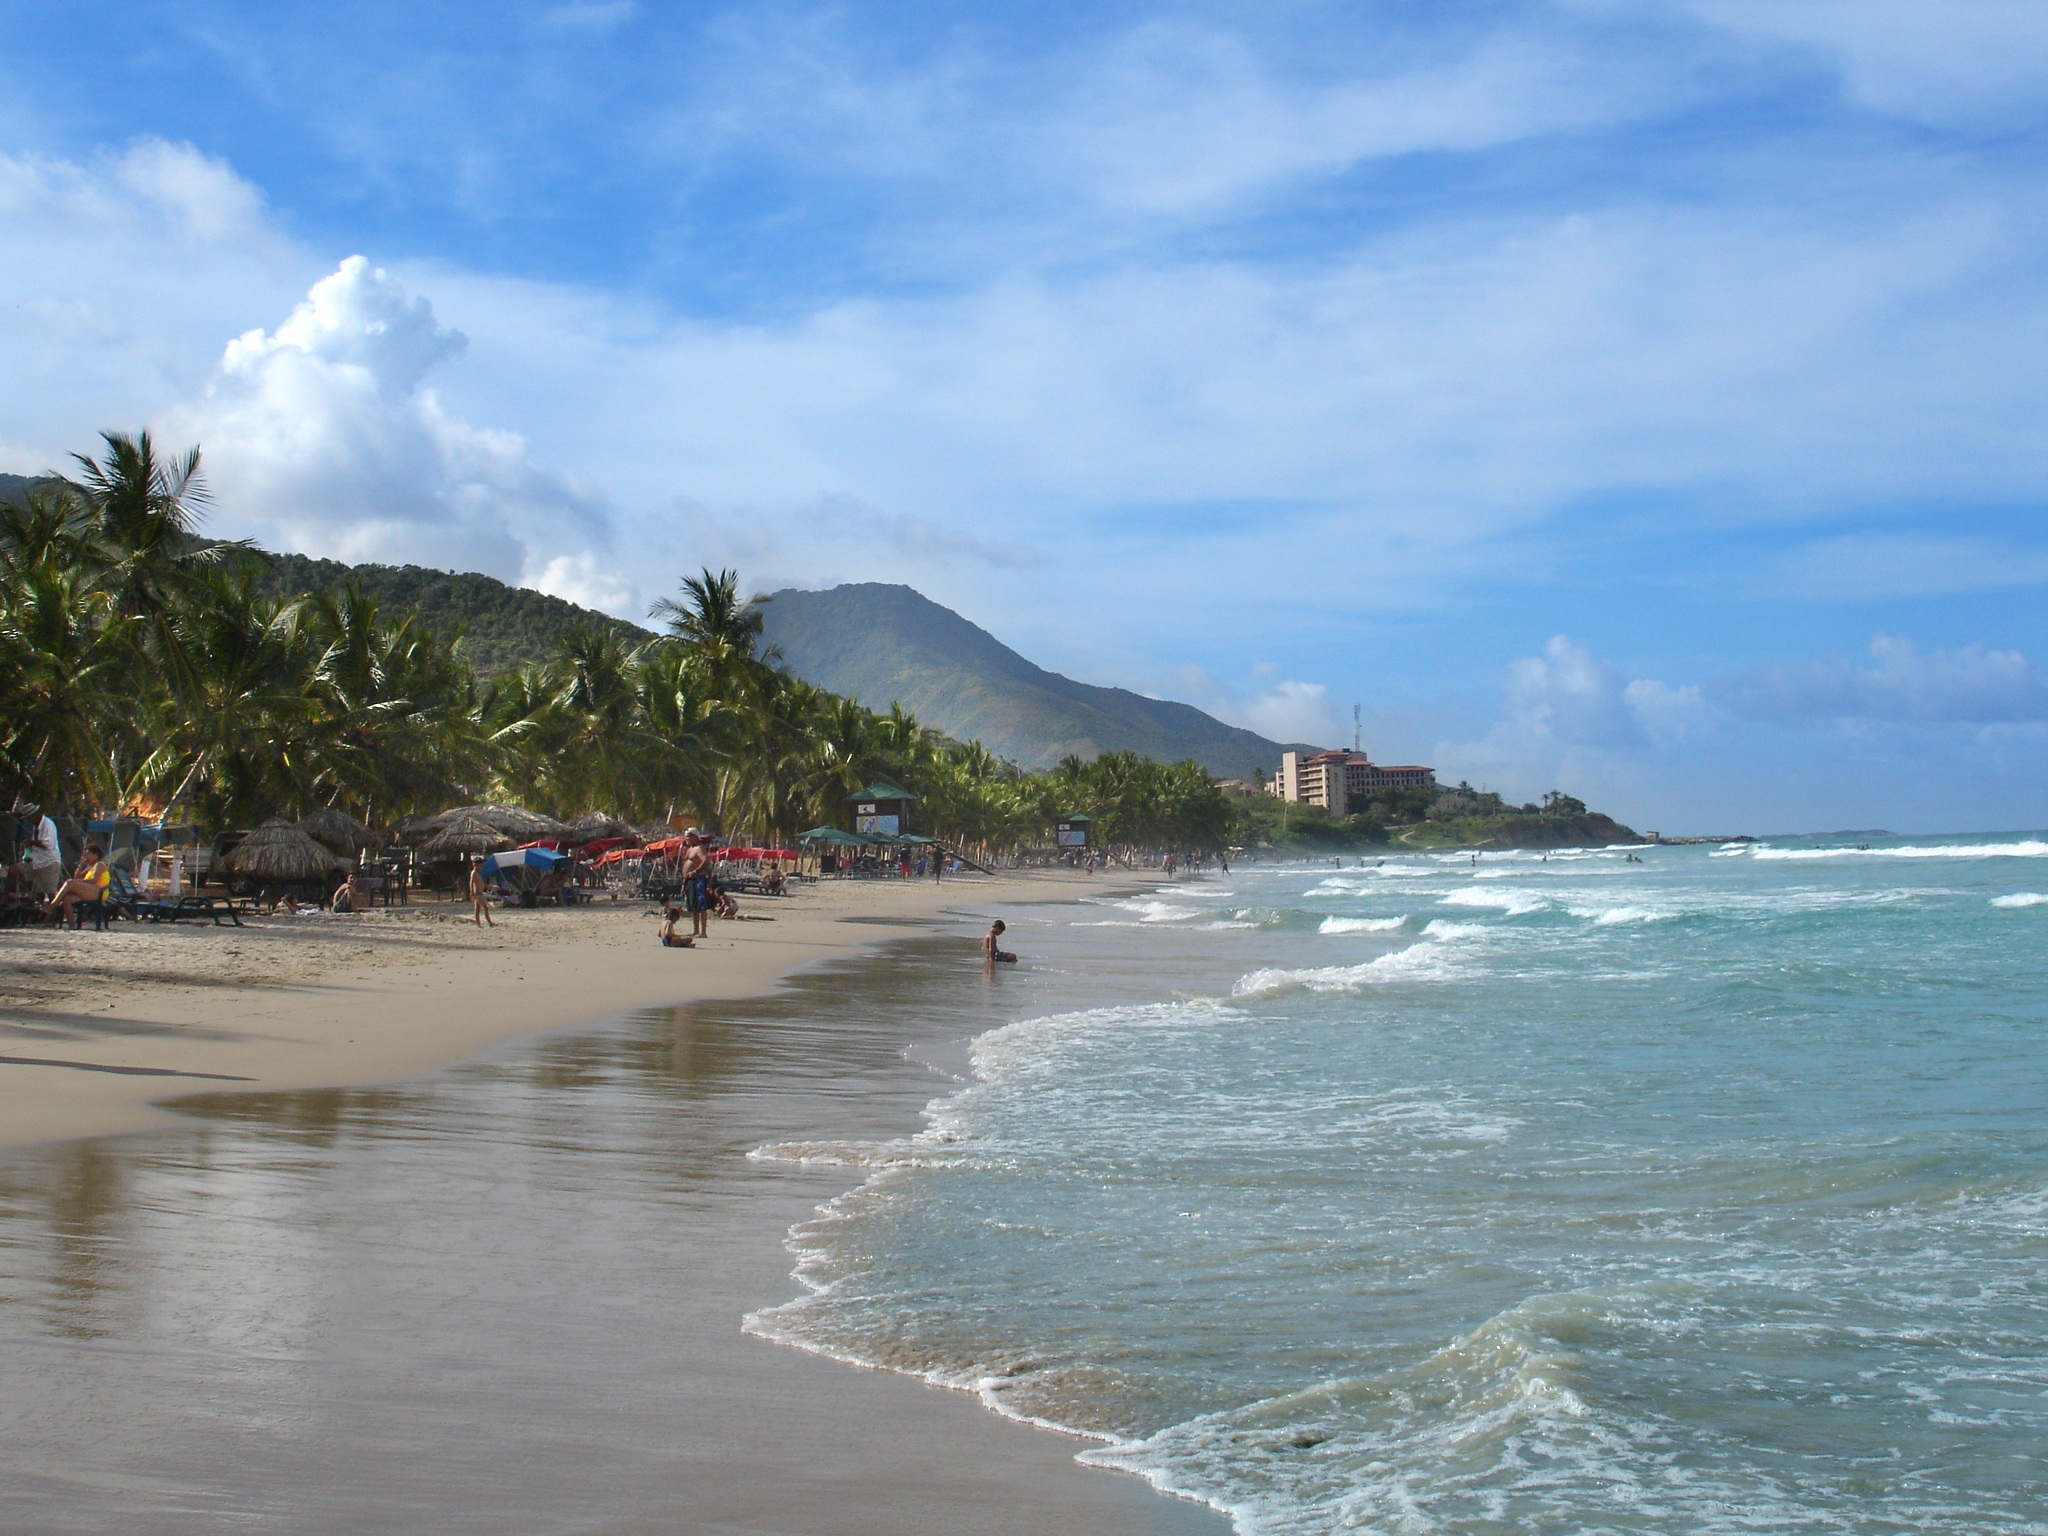
beach, sea, coast, water, nature, sand, ocean, shore, wave, summer, vacation, daisy, cove, holiday, bay, body of water, cape, wind wave